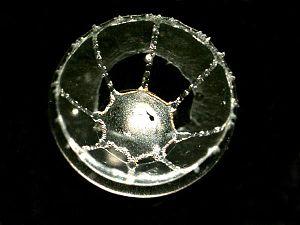
Botrynema est un genre de trachyméduses de la famille des Halicreatidae.
Les Halicreatidae sont une famille de méduses de l'ordre des Trachymedusae.
Botrynema ellinorae est une espèce de trachyméduses de la famille des Halicreatidae.